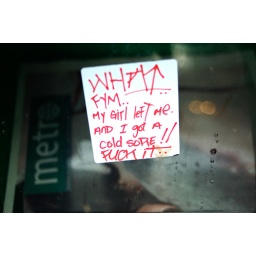
A note stuck inside a Metro newspaper box and the corner of W. Pender &amp;amp; Richards, in Vancouver.